Živorad Kovačević

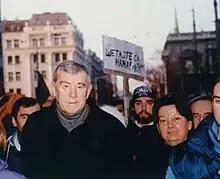
Živorad and Margita Kovačević walking with students in Belgrade in 1997. The sign behind them says "Walk with us."

Živorad Kovačević was married for over fifty years to Margita Kovačević, who died only three months before him. They shared both their lives and beliefs. Margita supported him throughout his career and activism, including participating in demonstrations during the protest the local election fraud during the rule of Slobodan Milošević. "Rain or shine we went there every day for 88 days," Kovačević said.